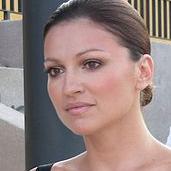
Age: 34